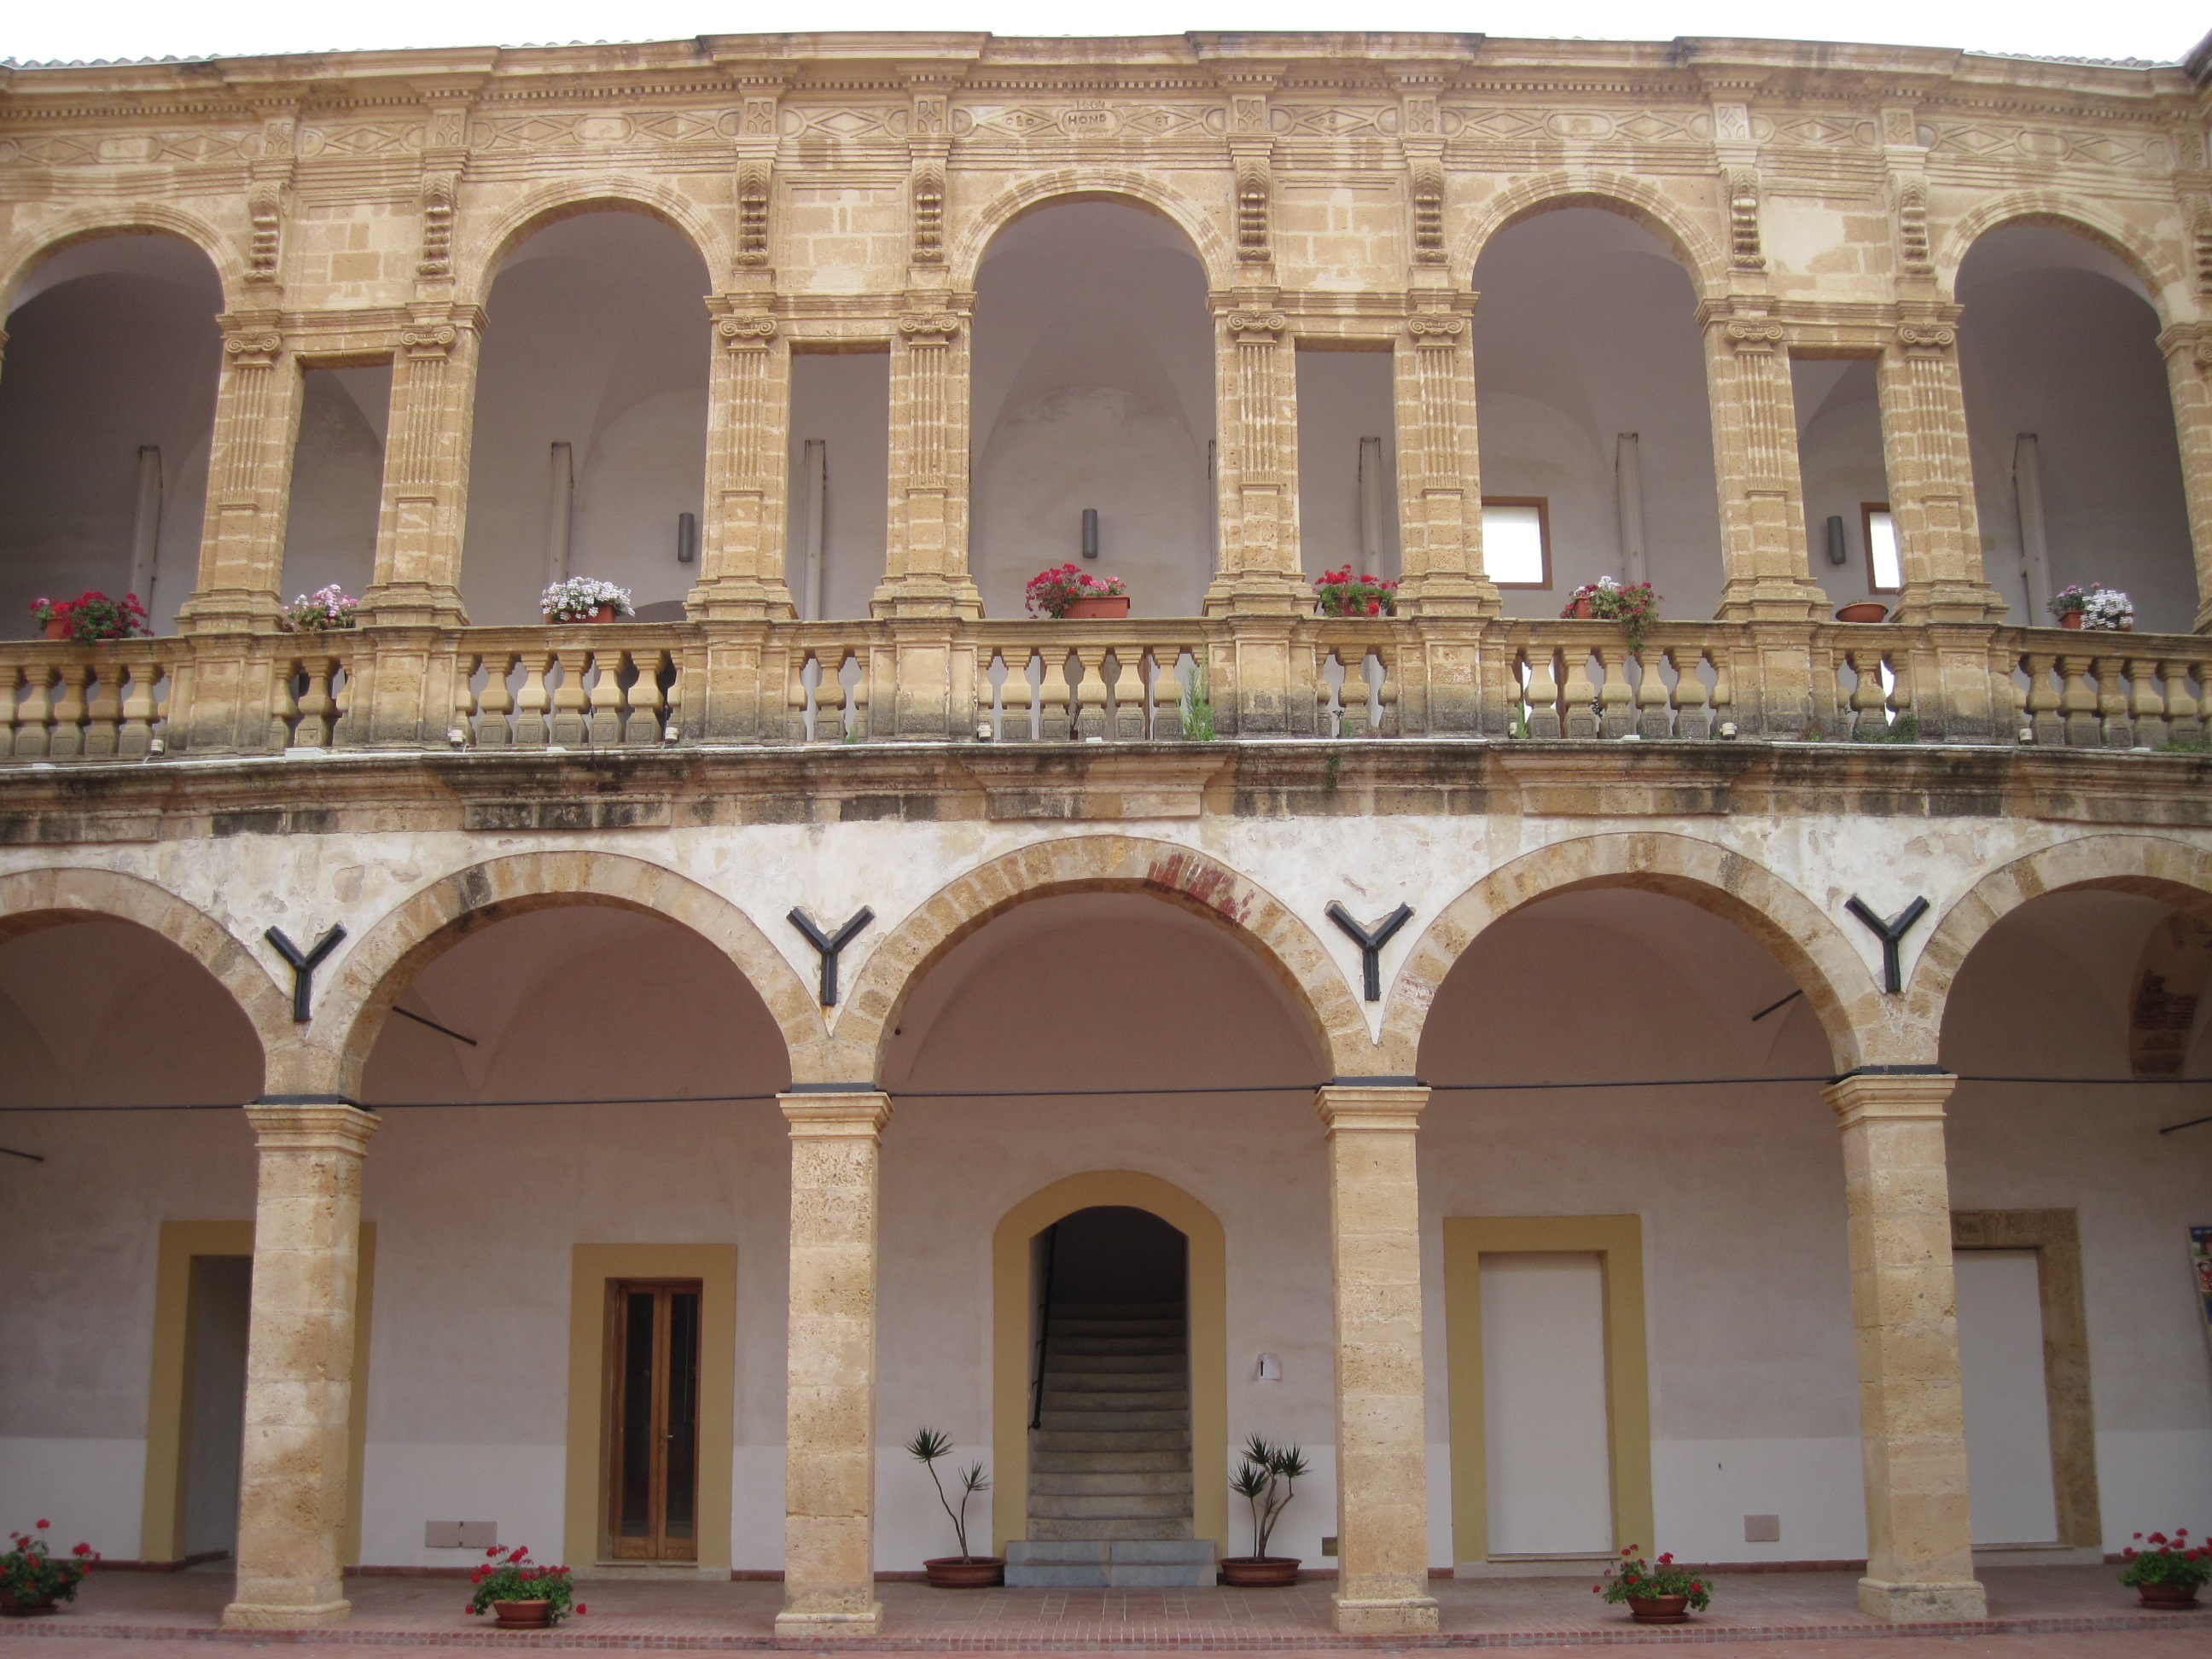
architecture, building, palace, arch, column, mediterranean, landmark, facade, tourism, arches, synagogue, tourist attraction, gang, sicily, section, ancient rome, classical architecture, ancient history, ancient roman architecture